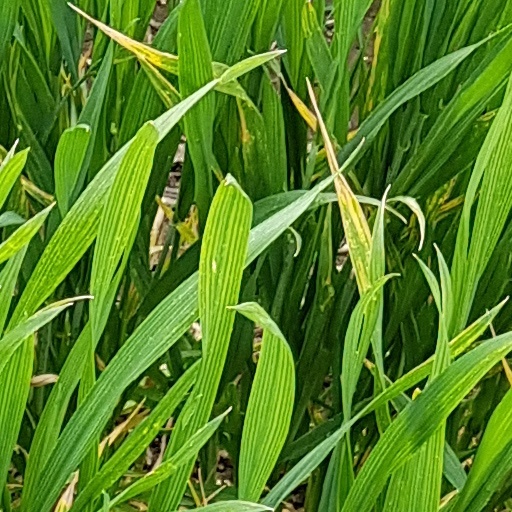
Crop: wheat